Littoral cone

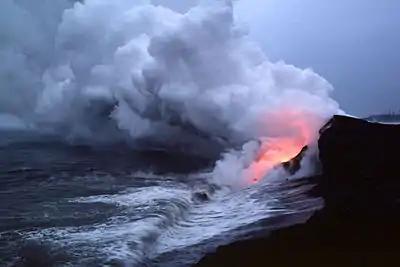
A littoral cone lies on the right, on top of the cliffs

Littoral cones are a form of volcanic cone. They form from the interaction between lava flows and water. Steam explosions fragment the lava and the fragments can pile up and form a cone. Such cones usually form on ʻaʻā lava flows, and typically are formed only by large lava flows. They have been found on Hawaii and elsewhere.